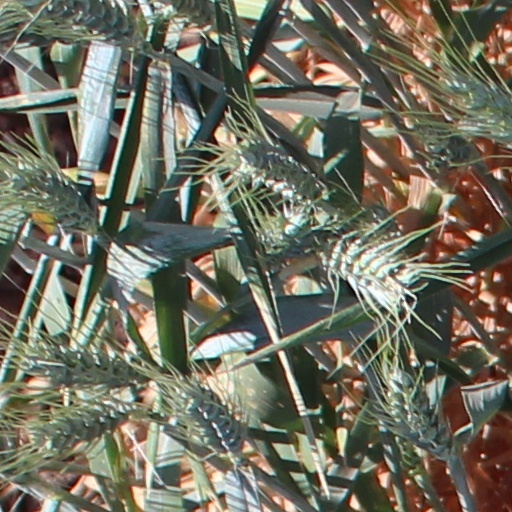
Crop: wheat